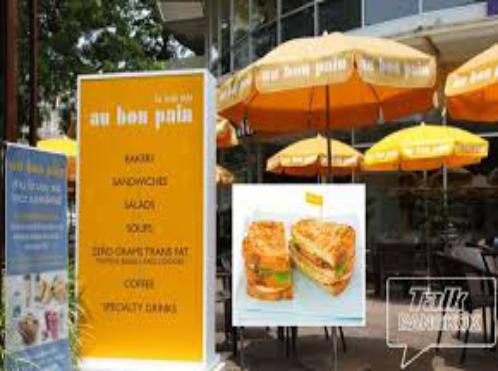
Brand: Au Bon Pain
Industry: Food